Croquette

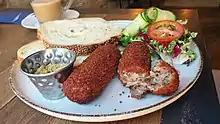
"Rundvleeskroketten", Dutch croquettes containing a beef ragout, served with Doesburg mustard and bread

After World War II, several suppliers started mass-producing croquettes filled with beef. The croquette ("kroket" in Dutch) subsequently became even more popular as a fast food; meat ragout was covered in breadcrumbs and subsequently deep-fried. Its success as a fast food garnered its reputation as a cheap dish of dubious quality, to such an extent that Dutch tongue-in-cheek urban myths relate its "allegedly mysterious content" to offal and butchering waste. Research in 2008 showed that 350 million "kroketten" are eaten in the Netherlands every year. An estimated 75% of all Dutch people eat them, resulting in 29 "kroketten" per person per year on average, the second most popular Dutch snack after the frikandel. The major consumers are between 35 and 49 years old.